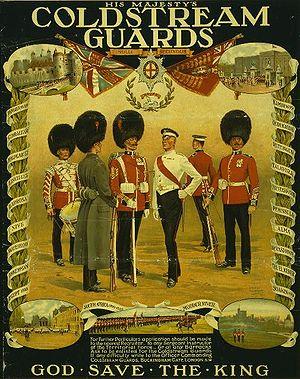
Arthur James Lyon Fremantle est un soldat britannique et devient l'un des haut-gradés les plus âgés de l'armée britannique de la fin du XIXᵉ siècle.
Officiellement, le Royaume-Uni de Grande-Bretagne et d'Irlande est neutre pendant la guerre de Sécession en Amérique du Nord : la reine Victoria avait signé de sa main, le 13 mai 1861, le British Neutrality Act.
Les Coldstream Guards constituent un régiment d'infanterie de l'Armée britannique, faisant partie de la Household Division. Les régiments de cavalerie de la Garde sont constitués des Horse Guards.